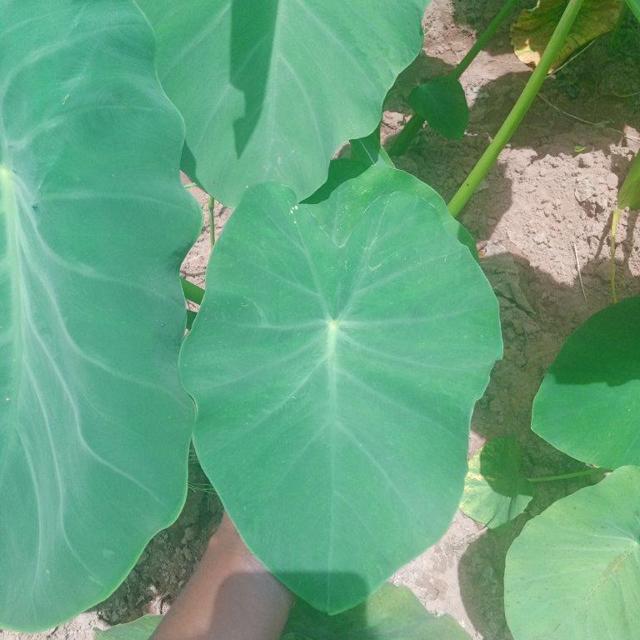
Label: Healthy